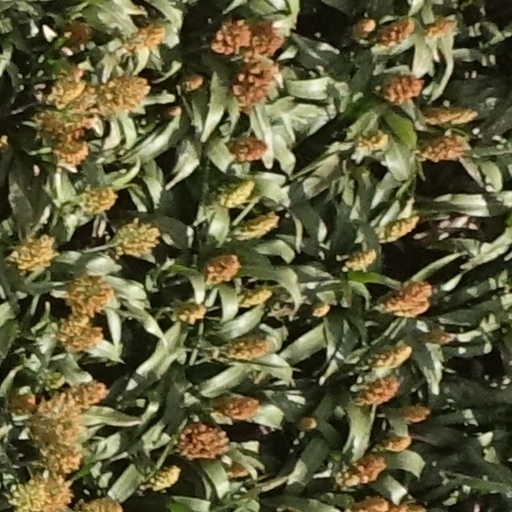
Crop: sorghum